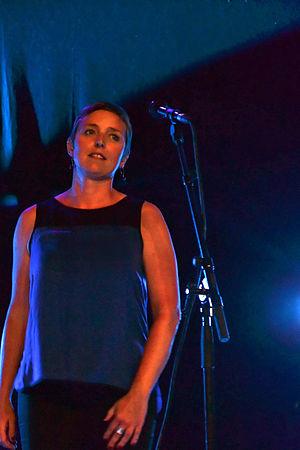
Tan De'i en fest-noz à l'espace Saint-Corentin lors du festival de Cornouaille le 25 juillet 2014.
Nolùen Le Buhé, née en 1972 à Locoal-Mendon, est une chanteuse traditionnelle bretonne et figure connue de la chanson bretonne à danser et à écouter.